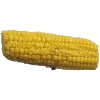
Label: Corn 1